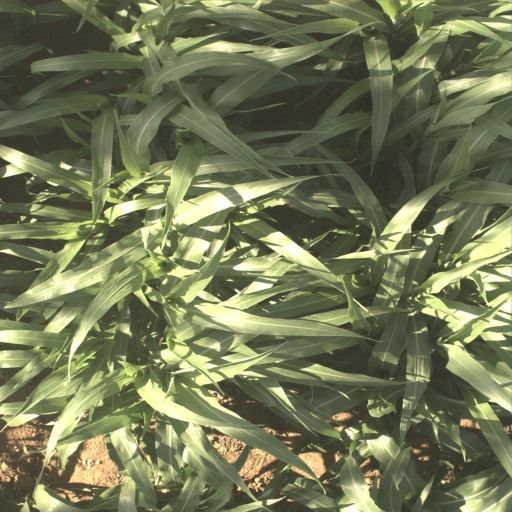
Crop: sorghum